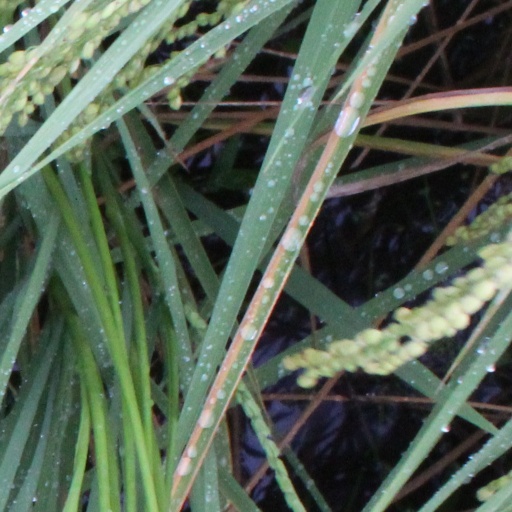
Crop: rice